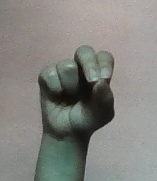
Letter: gaaf